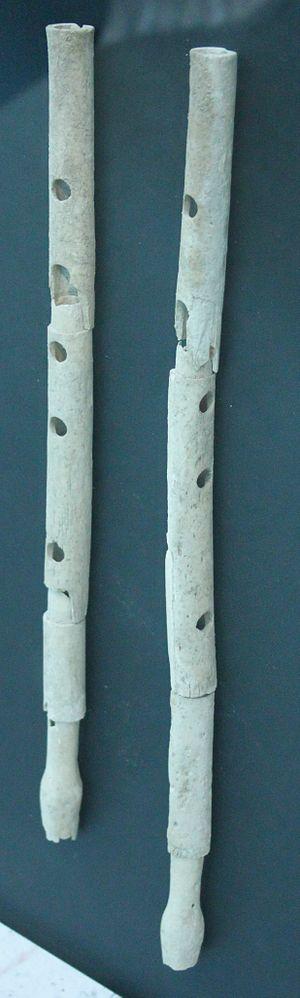
L’aulos est un instrument à vent très utilisé durant toute l'Antiquité au cours de rites religieux et sociaux. Appelé aulos dans la Grèce antique et tibia dans la Rome antique, c'est un instrument à anche battante, simple ou double, composé principalement d'un tuyau percé de trous, joué le plus souvent par paire. À partir du Iᵉʳ siècle de notre ère, les Romains lui apportent quelques innovations techniques.